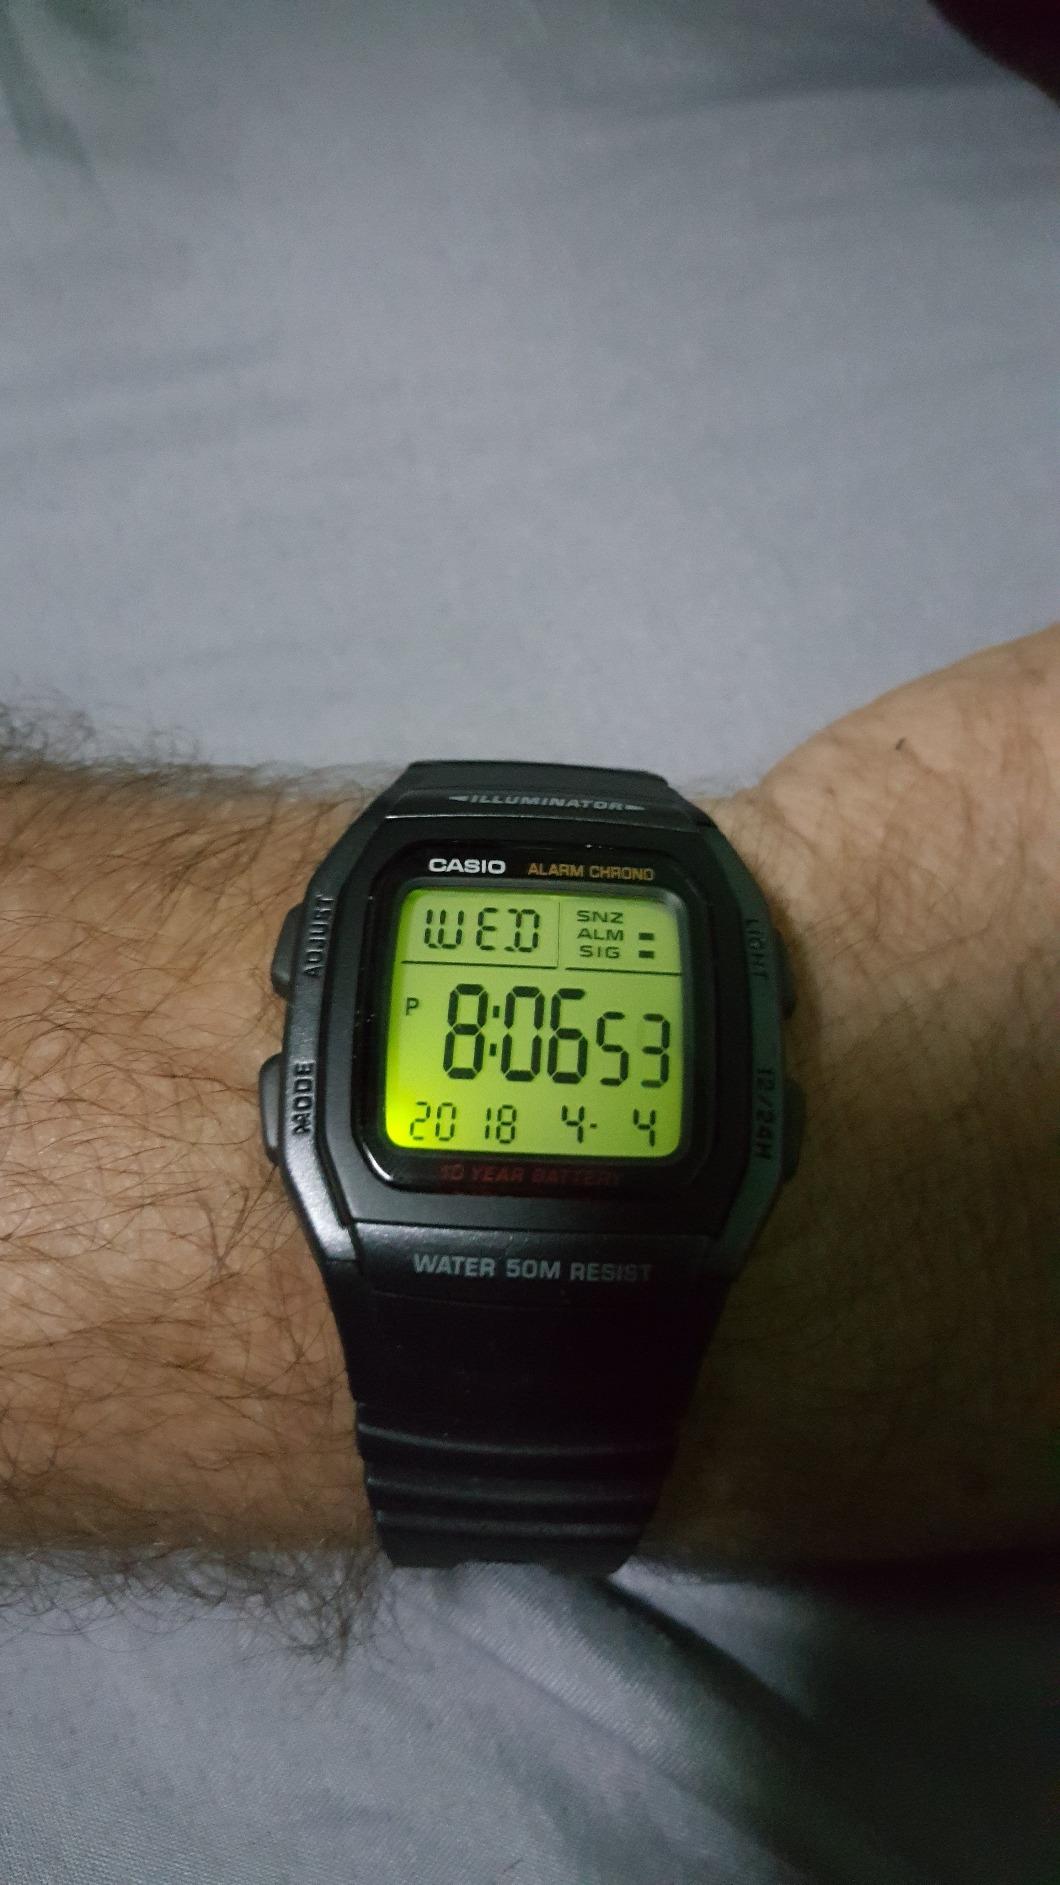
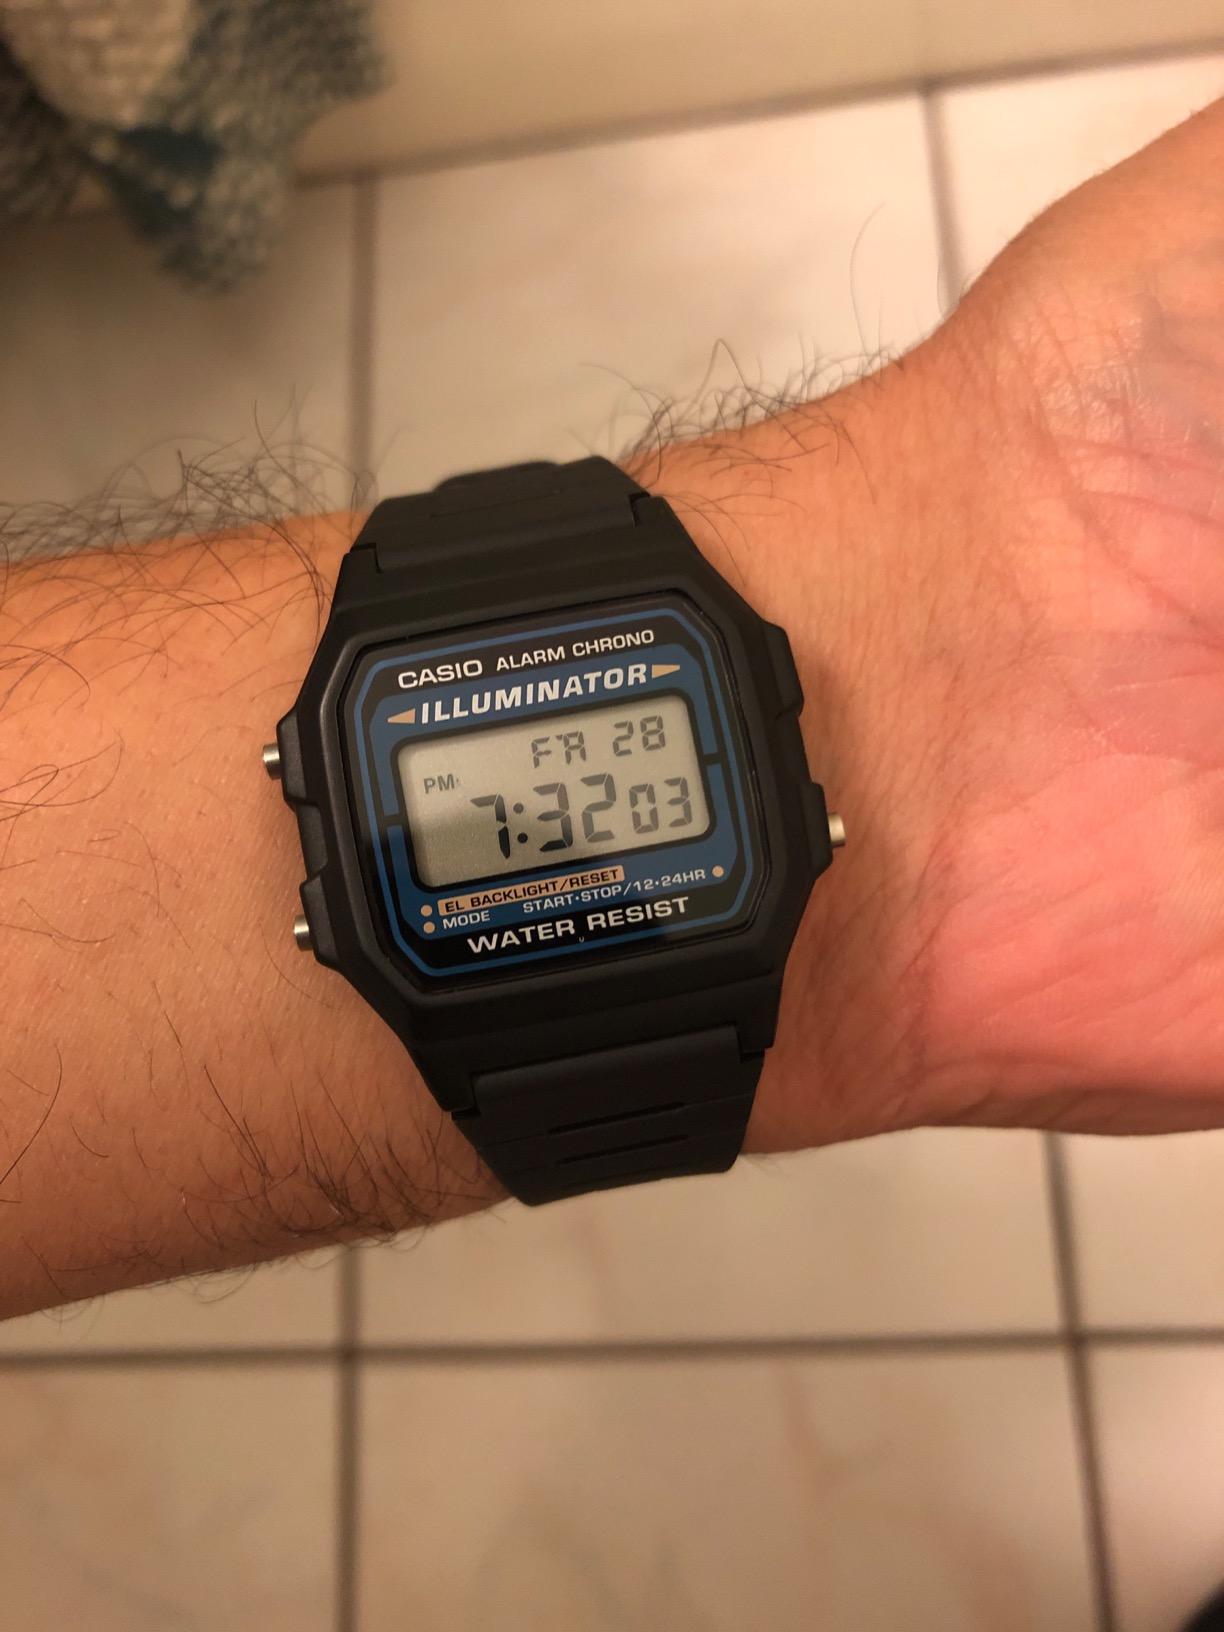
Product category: accessories_watch
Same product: no